Hans Poelzig

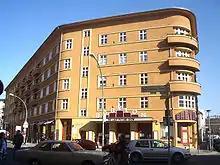
Babylon cinema and apartments in Berlin

On 18 November 2015, Friedrichstadt-Palast Berlin inaugurated a memorial at Friedrichstraße 107 dedicated to the theatre's founders, Max Reinhardt, Hans Poelzig and Erik Charell.